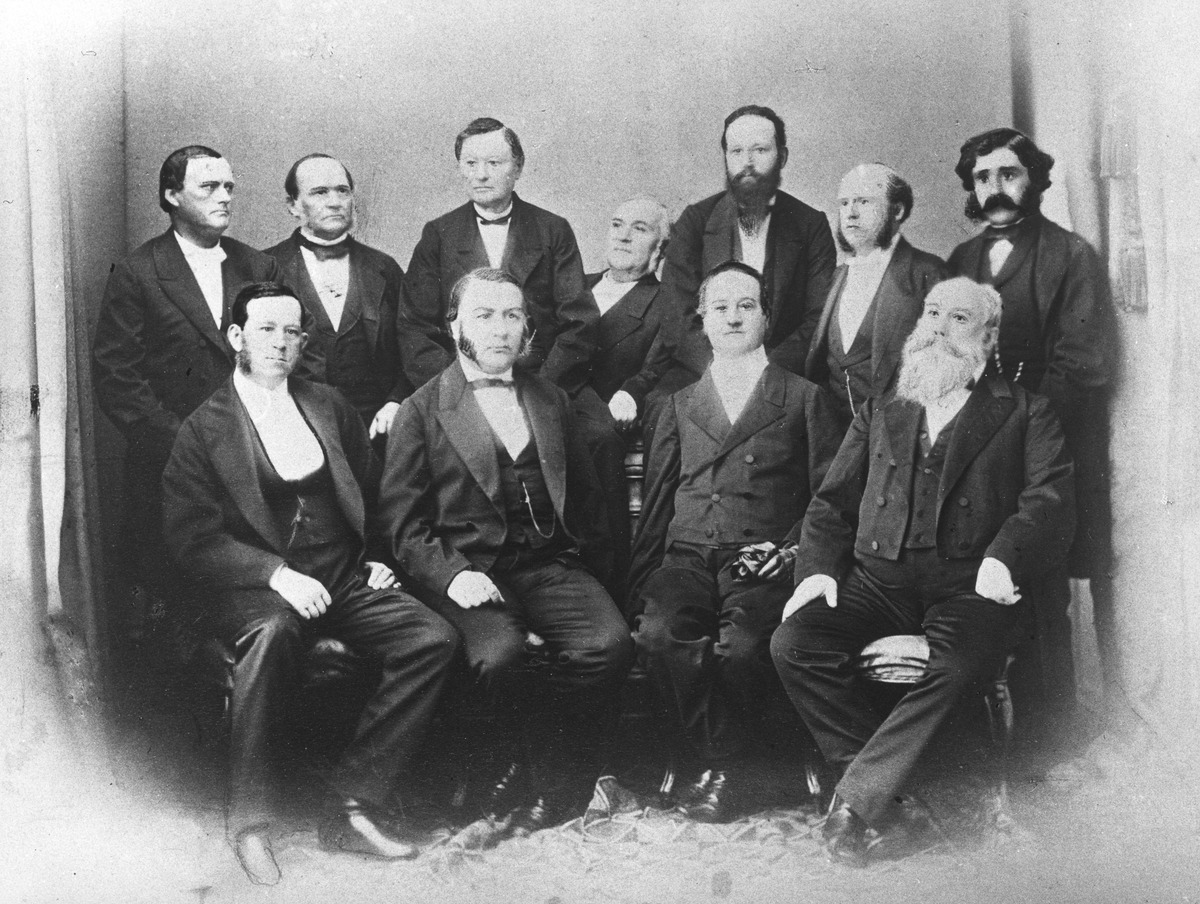
Osa kaupunginvanhimpia tämän toimielimen viimeisellä kaudella 1874-75
sisällön kuvaus: Osa kaupunginvanhimpia tämän toimielimen viimeisellä kaudella 1874-75. mustavalkoinen
Ajankohta: kuvausaika 1874 -75
Aiheet: Blomberg, J.W., Borgström, Leon, Kiseleff, Feodor, Lilliacus, Wilhelm, Mellin, Roland, Nyström, A.W., Salin, A.F., Sinebrychoff, Pavel, Sundman, Carl Wilhelm Ignatius, Tollander, Johan Magnus, Wasenius, Adolf Fredrik, julkinen hallinto kunnallishallinto